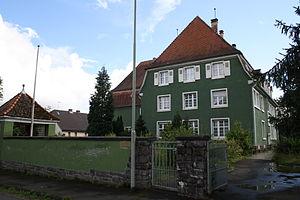
Tribunal d'instance de Laubach, Juillet 2012